Bassendean Oval

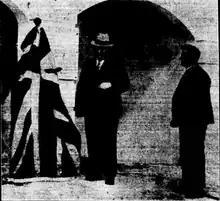
Opening of Bassendean Oval by WA premier Philip Collier in 1929

The stadium has several listed heritage structures; the main entrance gates at West Road and Brook Street date to the first construction in 1929, including two timber grandstands built in 1932 and 1938 and clubrooms built in 1932 and 1972.